Martha Lucía Mícher

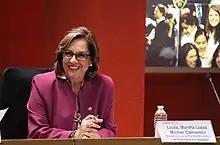

Martha Lucía Mícher Camarena, also known as Malú Mícher (born 11 February 1954), is a Mexican politician affiliated with National Regeneration Movement (Morena). She is currently a senator representing the state of Guanajuato in the 64th and 65th Congresses.